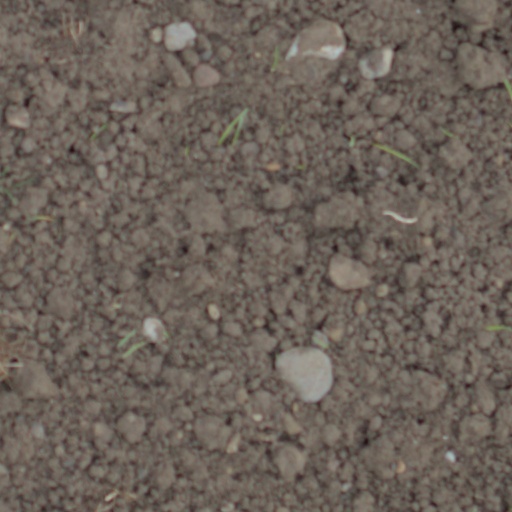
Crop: wheat